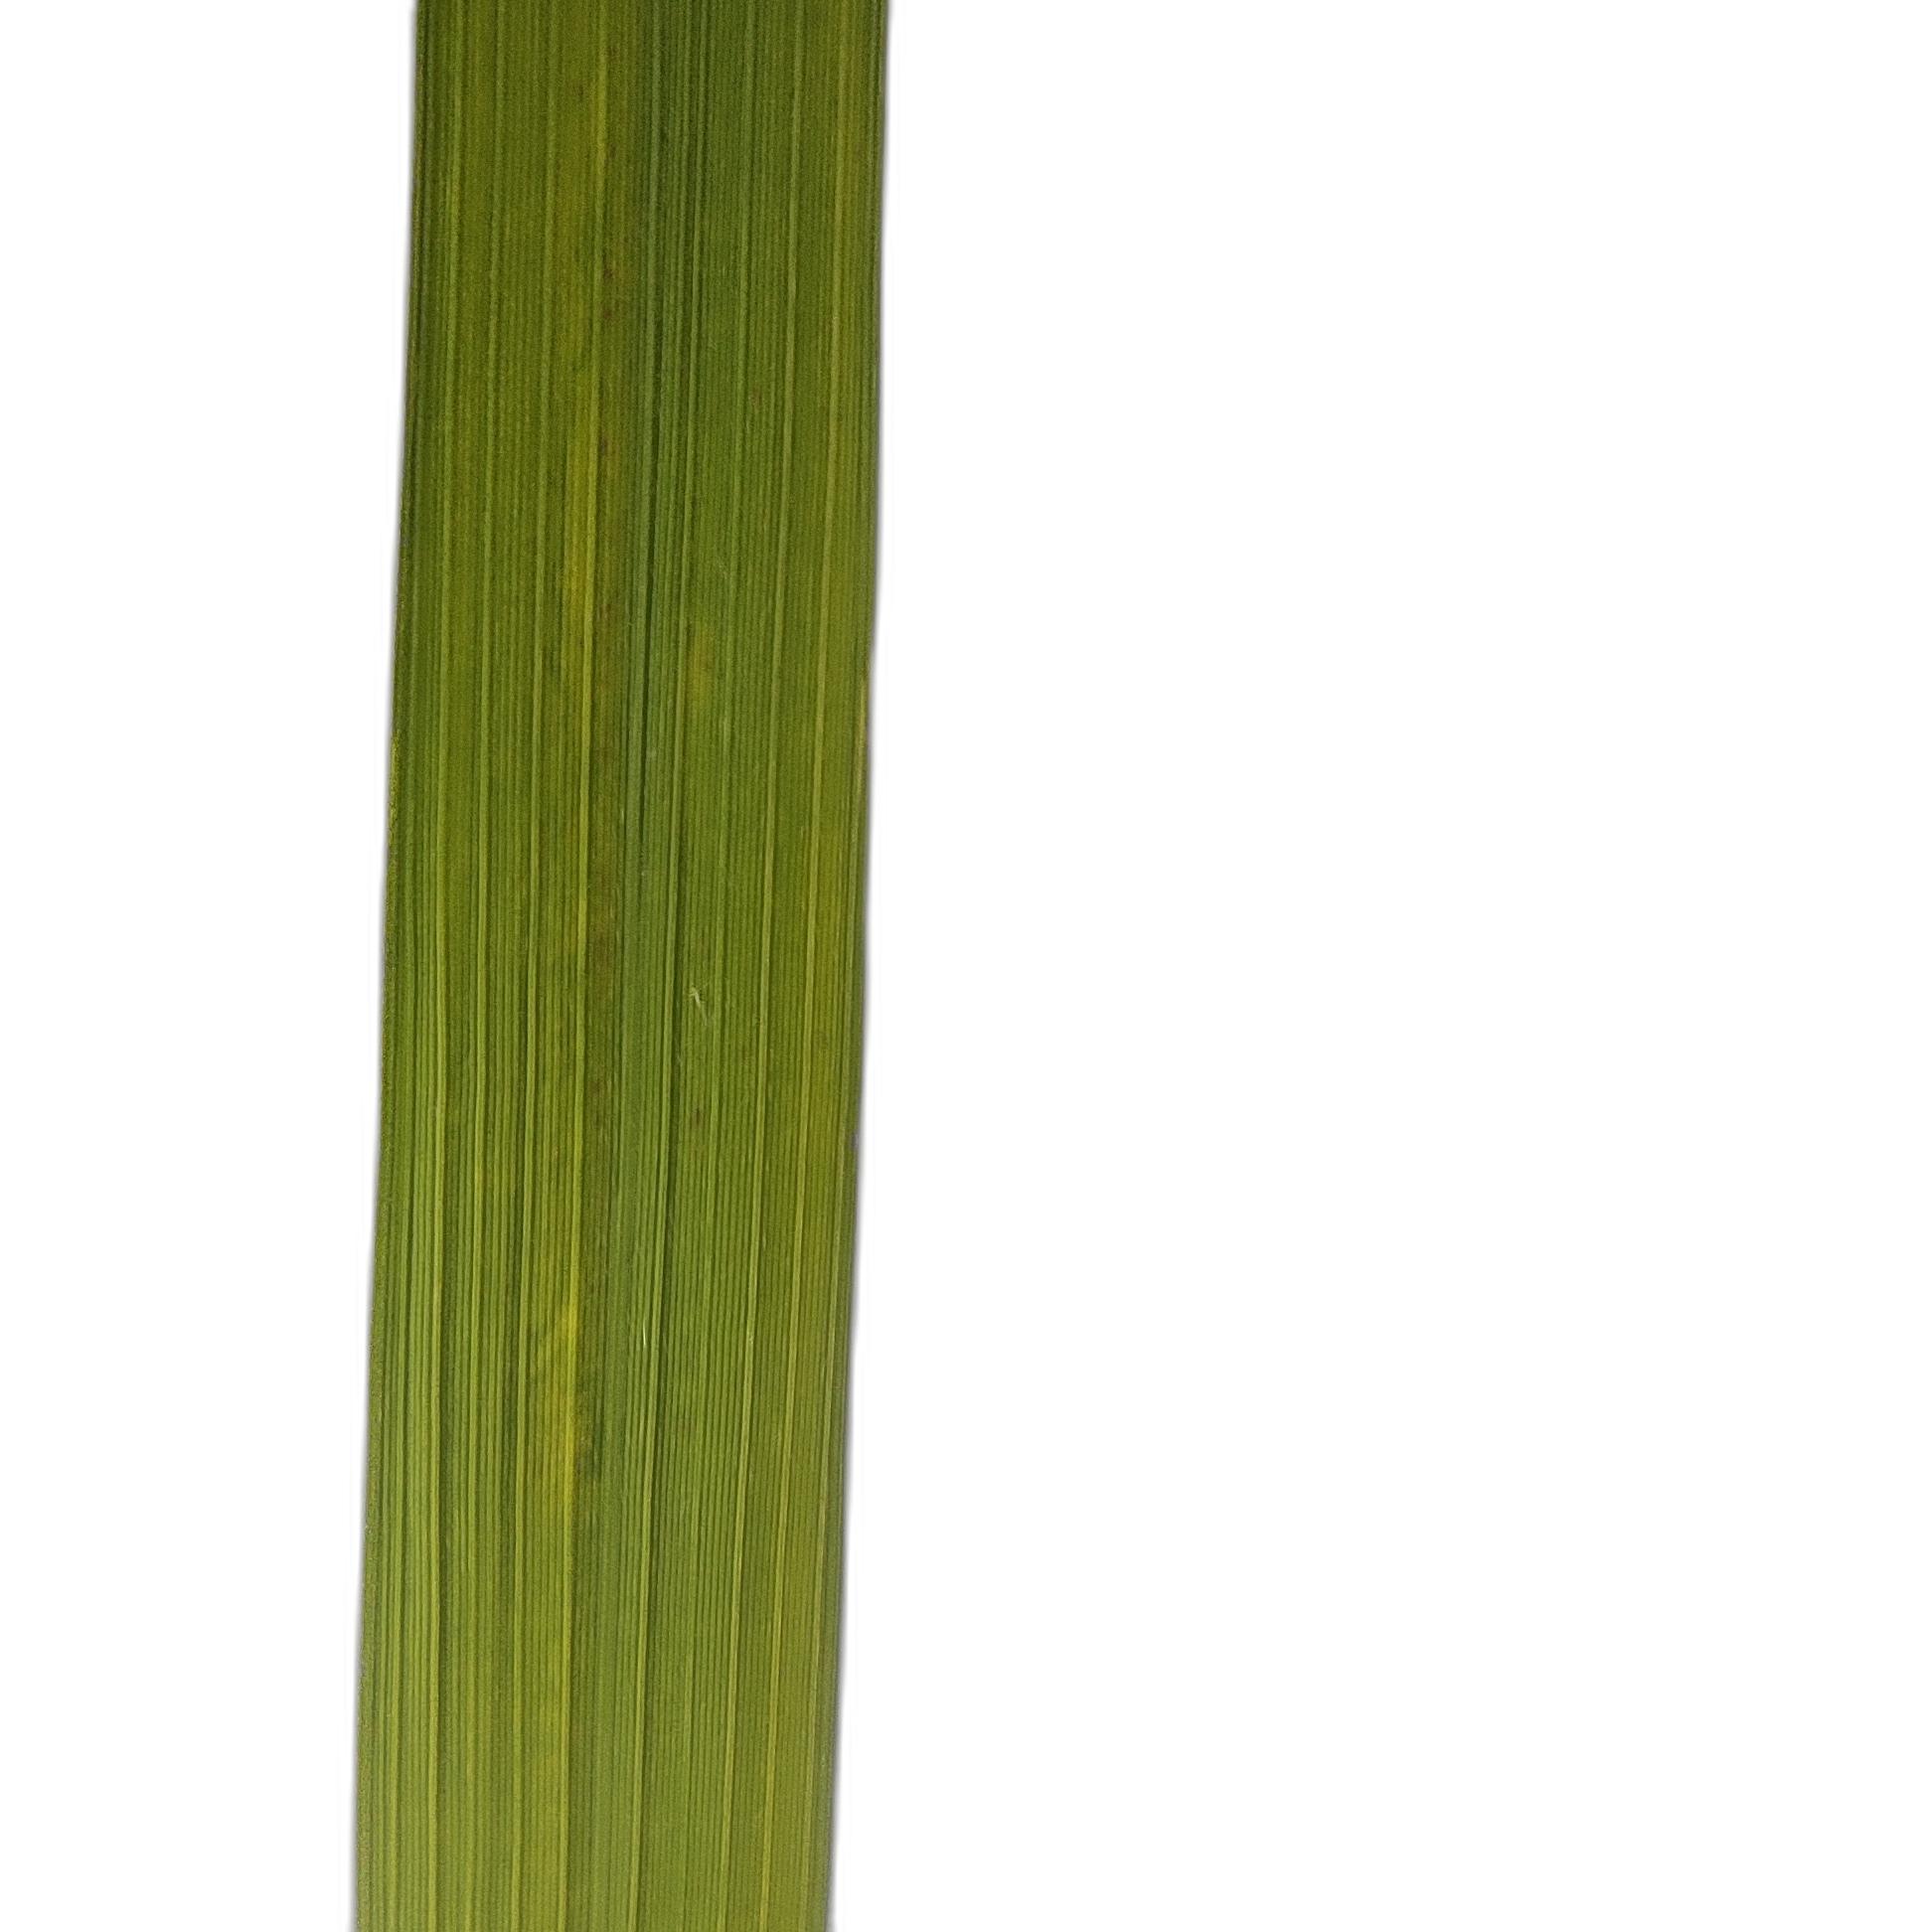
Label: Healthy